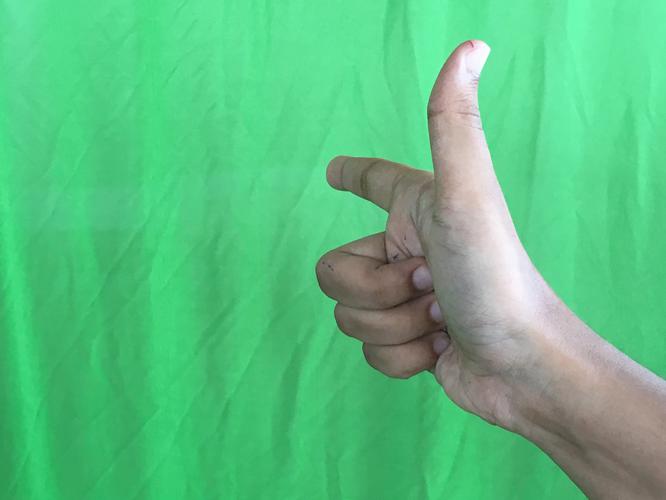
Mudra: Chandrakala
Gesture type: single_hand